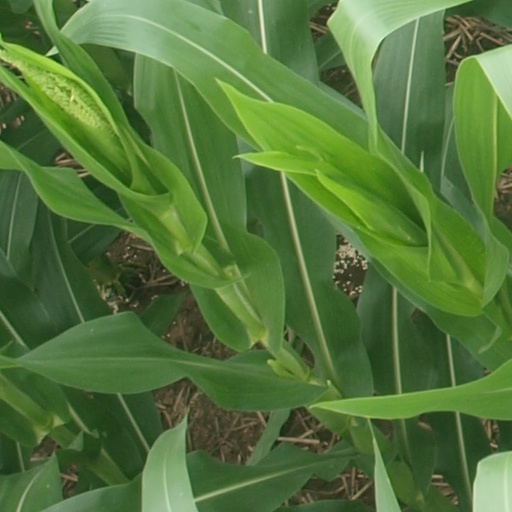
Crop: maize; corn